E. J. Lonnen

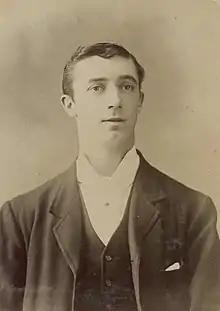
E. J. Lonnen, c. 1892

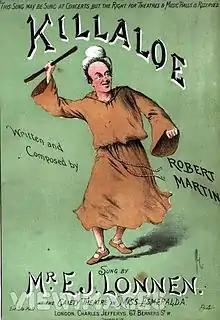
Lonnen's signature tune, "Killaloe"

Edwin Jesse Lonnen (1860 – 31 October 1901), credited as "E. J." or "Teddy", was an English actor, comedian and singer known for his performances in musical burlesques, operettas and musical comedies, particularly at the Gaiety Theatre, London at the end of the Victorian era.